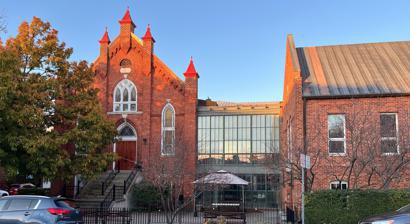
Building: Congregation Beth Israel (Charlottesville, Virginia)
Country: United States of America
Year built: 1882
Reform synagogue in Charlottesville, Virginia, US For similarly named synagogues, see Beth Israel . Beth Israel Beth Israel synagogue Religion Affiliation Reform Judaism Ecclesiastical or organizational status Synagogue Leadership Rabbi Tom Gutherz Status Active Location Location 301 East Jefferson Street, Charlottesville , Virginia Country United States Location in Virginia Geographic coordinates 38°01′55″N 78°28′44″W / 38.03198°N 78.47895°W / 38.03198; -78.47895 Architecture Date established 1882 (as a congregation) Completed 1882 Website cbicville .org [ self-published source? ] Congregation Beth Israel is a Reform Jewish synagogue located at 301 East Jefferson Street in Charlottesville , Virginia , in the United States. [ self-published source? ] Founded in 1882, [ self-published source? ] it grew out of Charlottesville's Hebrew Benevolent Society, which was created in 1870. [ self-published source? ] Overview The congregation's 1882 building is the oldest synagogue building in Virginia. It joined the Union of American Hebrew Congregations in 1927 and is now a member of the Union for Reform Judaism . The synagogue has an active youth group called Beth Israel Temple Youth (BITY), participating in events with the synagogue throughout the year. It also has a preschool, and religious/Hebrew school. [ self-published source? ] Congregation Beth Israel offers adult education in the form of lectures, films, and Beit Midrash text study. Worship services include Traditional Egalitarian Shabbat Morning Service, Kabbalat Shabbat Service, and Mishkan T'filah (Reform) Services. These services are intended to be appropriate across ages and household composition. CBI is also involved in mitzvot and acts of tikkun olam through association with and grant funding for local Charlottesville non-profits. [ self-published source? ] As of 2024 [update] , the Senior Rabbi was Tom Gutherz, and the Associate Rabbi was Ezra  Leventhal. Daniel Alexander, Rabbi Emeritus, served as rabbi from 1988 to 2016, and his retirement led the Virginia House of Delegates and Virginia Senate to issue Joint Resolution No. 381, commending Alexander's service to the Congregation Beth Israel and the Charlottesville community for 37 years. [ self-published source? ] References